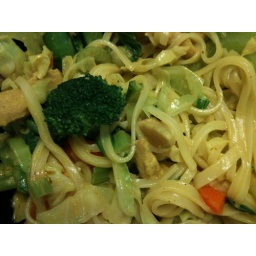
Soy-based faux chicken in a yellow curry sauce over rice noodles, gluten-free and vegan at Palm Greens cafe in Palm Springs